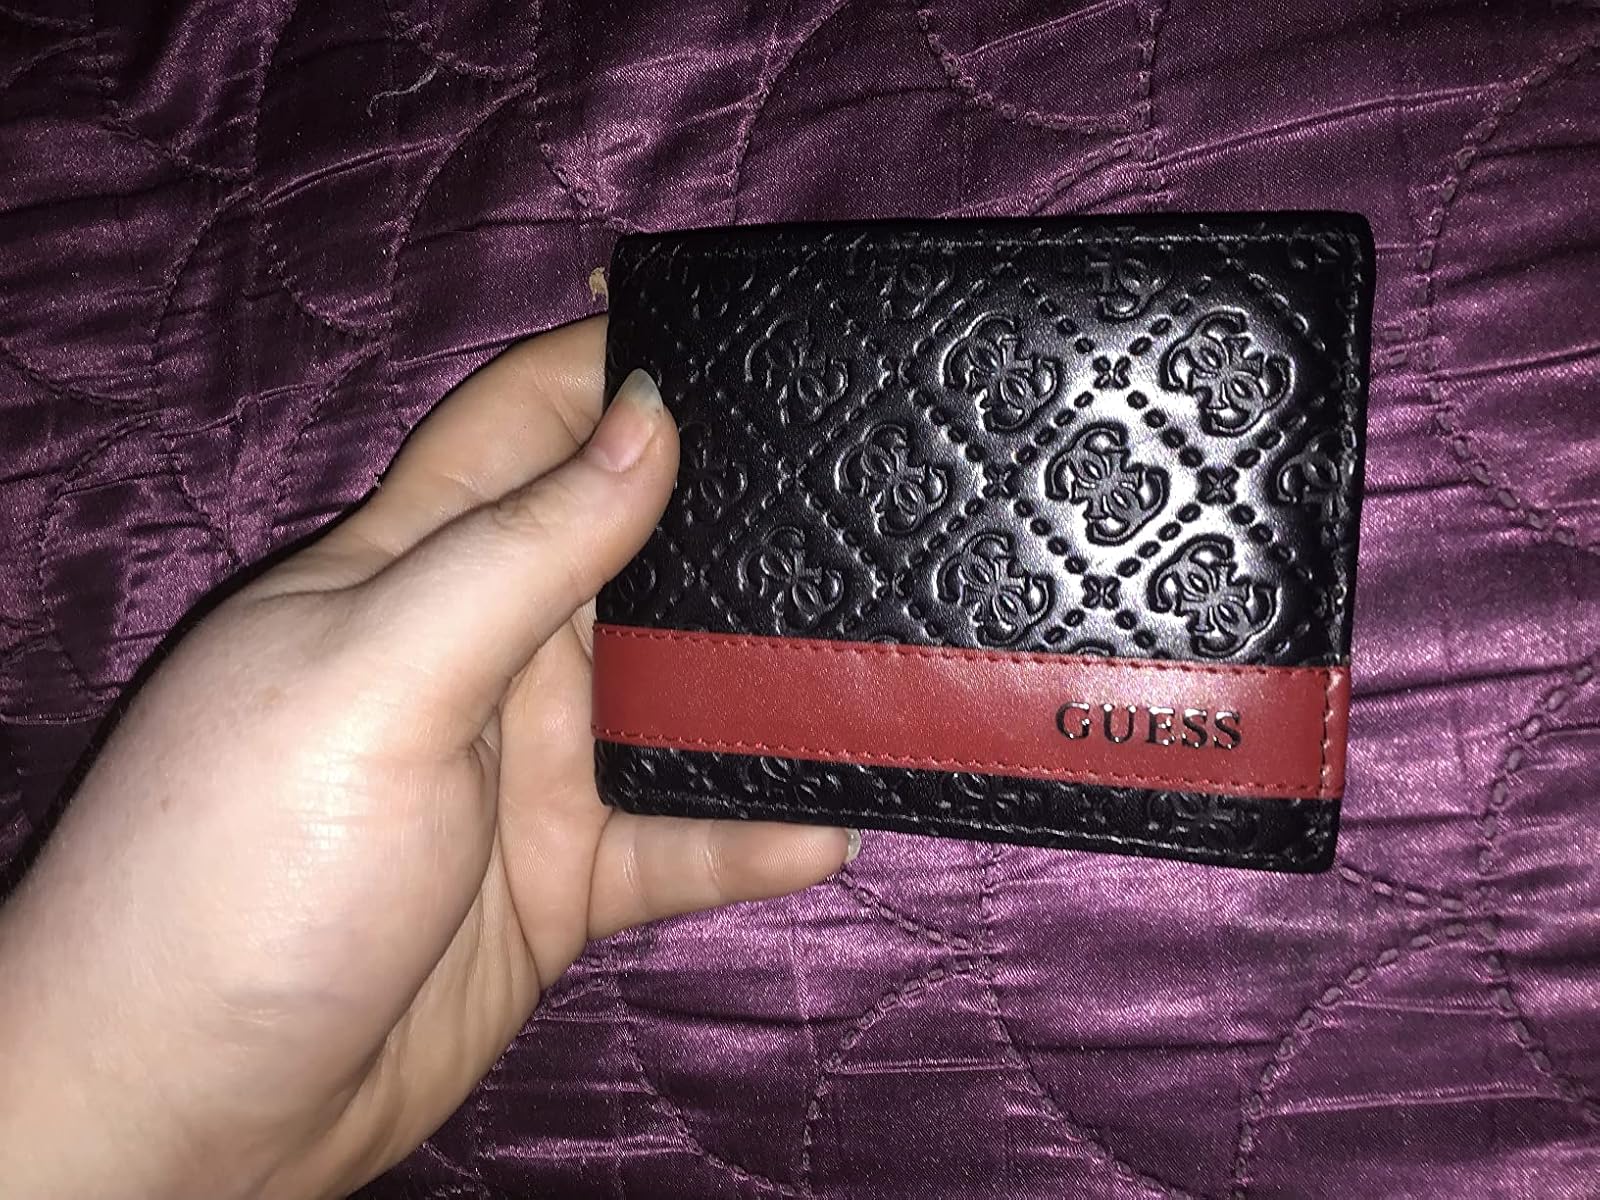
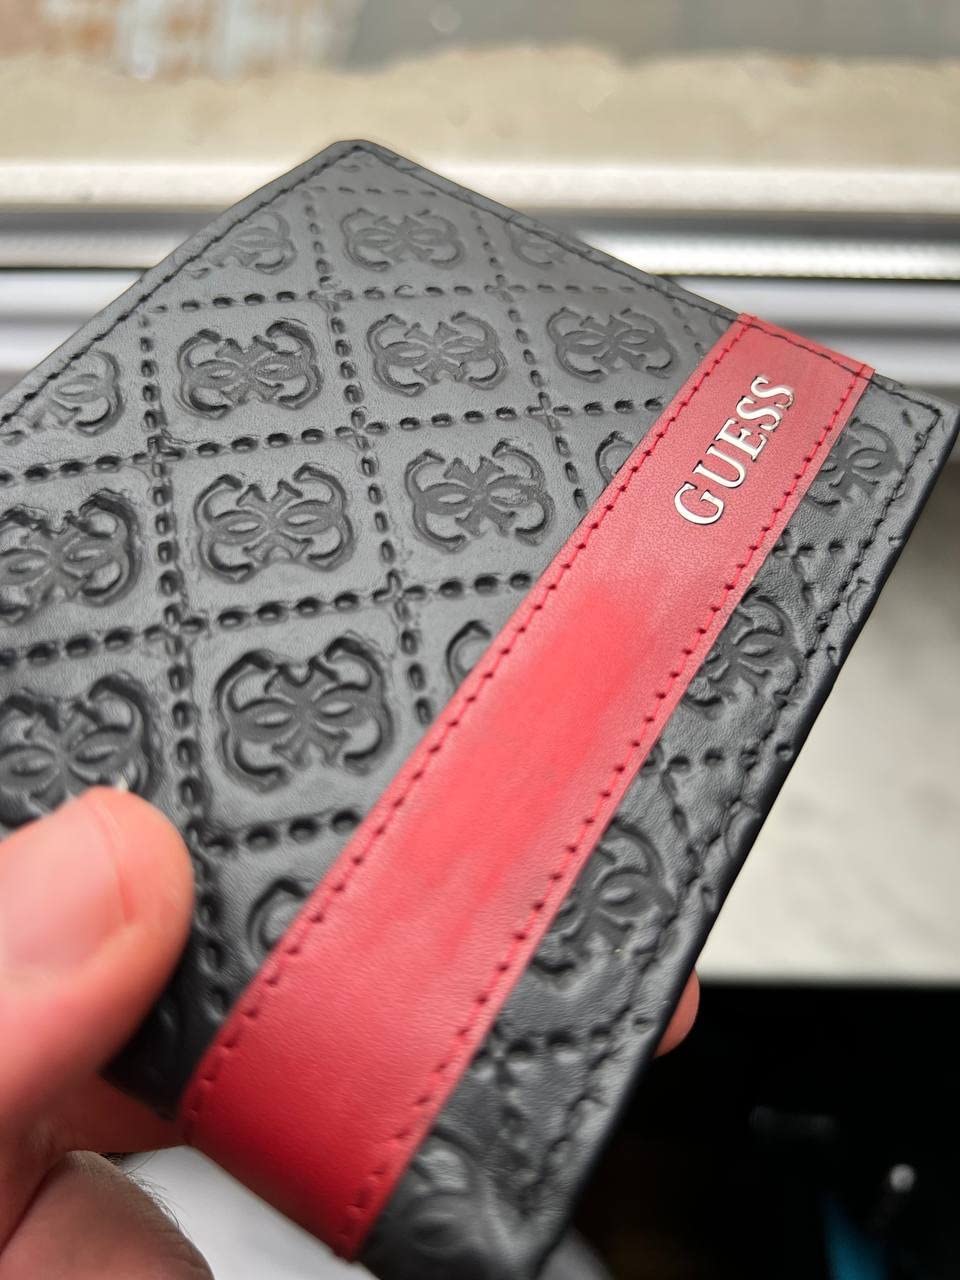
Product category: accessories_wallet
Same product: yes